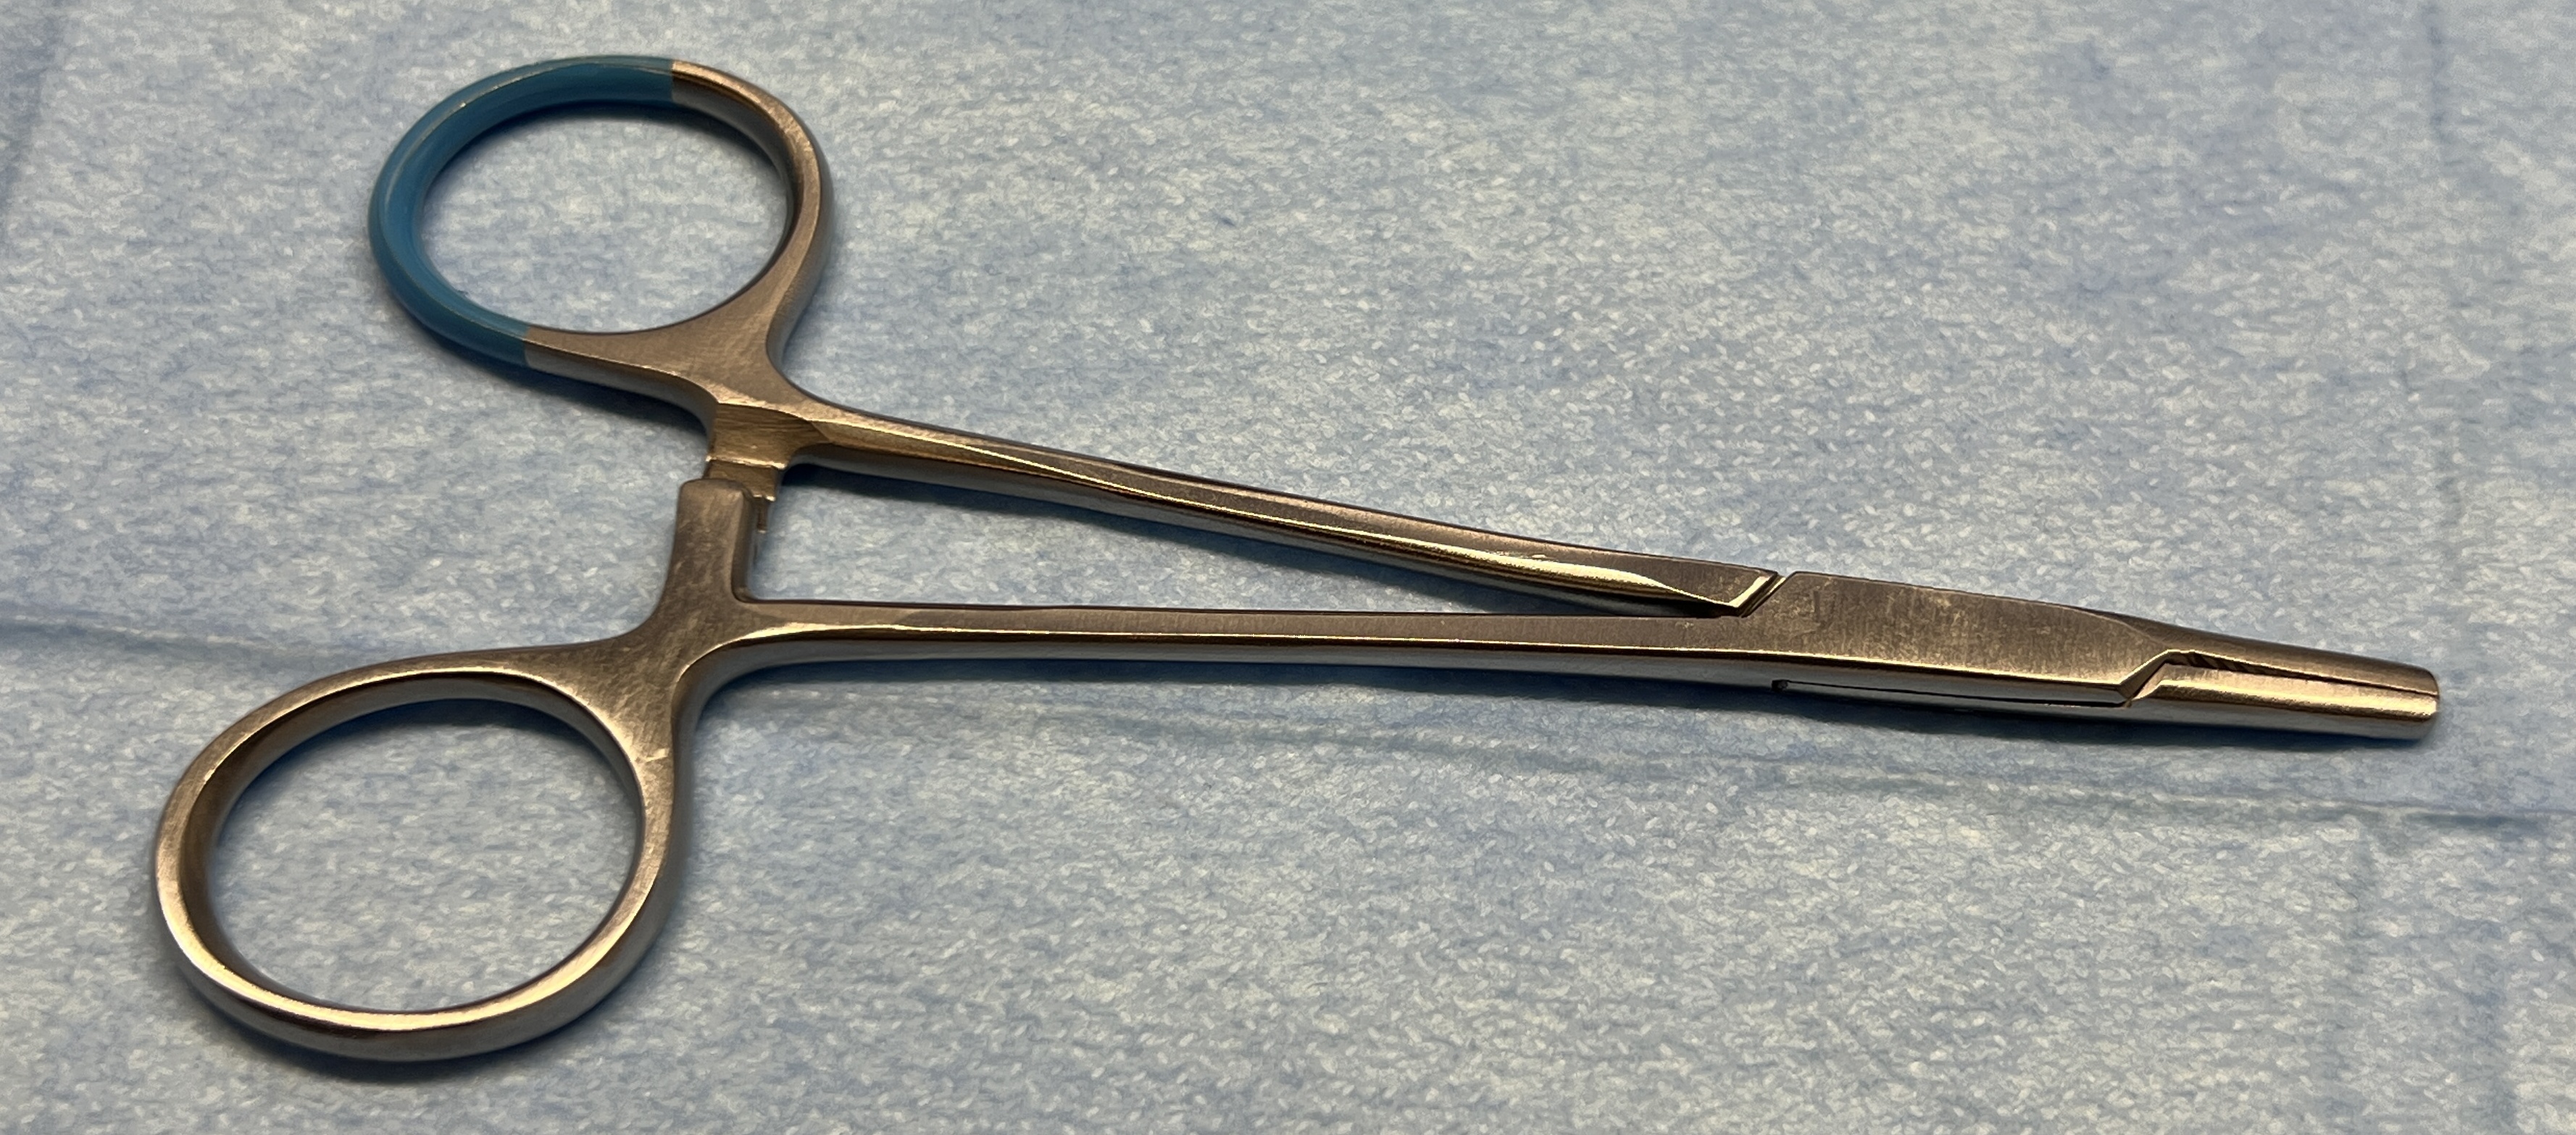
Hinged instrument state: closed